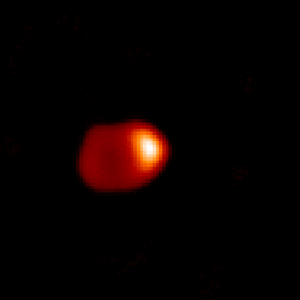
Algol est une étoile variable à éclipses de la constellation de Persée, de magnitude 2, qui varie périodiquement tous les 2 jours et 21 heures environ. Vue depuis la Terre, Algol est une binaire à éclipses, même si elle est en fait un système stellaire composé de trois étoiles : Algol A, qui est la plus massive, Algol B, qui est plus lumineuse, et Algol C. A et B tournent autour l'une de l'autre, sans jamais s'éclipser totalement, mais entrainant une importante baisse de luminosité de la sous-géante Algol B, qui est de type B8. Elle est d'ailleurs le prototype des variables de type Algol.
L'interféromètre CHARA est un interféromètre astronomique optique opéré par The Center for High Angular Resolution Astronomy de l'Université d'État de Géorgie. C'est le télescope avec le plus grand pouvoir de résolution dans l'infrarouge au monde. Il est situé à l'Observatoire du Mont Wilson, près de Los Angeles.